Puebla (city)

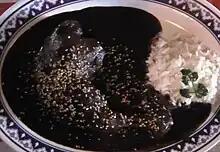
Mole poblano

The best-known mole is named after the city of Puebla, mole poblano. The origin of this sauce is disputed and there are two versions of the legend that are most often cited. The first states that 16th century nuns from the Convent of Santa Rosa were worried because they had just found out that the archbishop was going to visit them and they had nothing to prepare for him except for an old turkey in the yard. Supposedly due to divine inspiration, they began to mix together many of the spices and flavorings they had on hand in the kitchen, including different types of chili peppers, other spices, day-old bread, chocolate and approximately twenty other ingredients. They let the sauce simmer for hours and poured it over the turkey meat. Fortunately, the archbishop was very pleased with the meal and the nuns were able to save face.